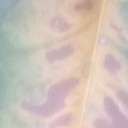
Label: Leaf_rust